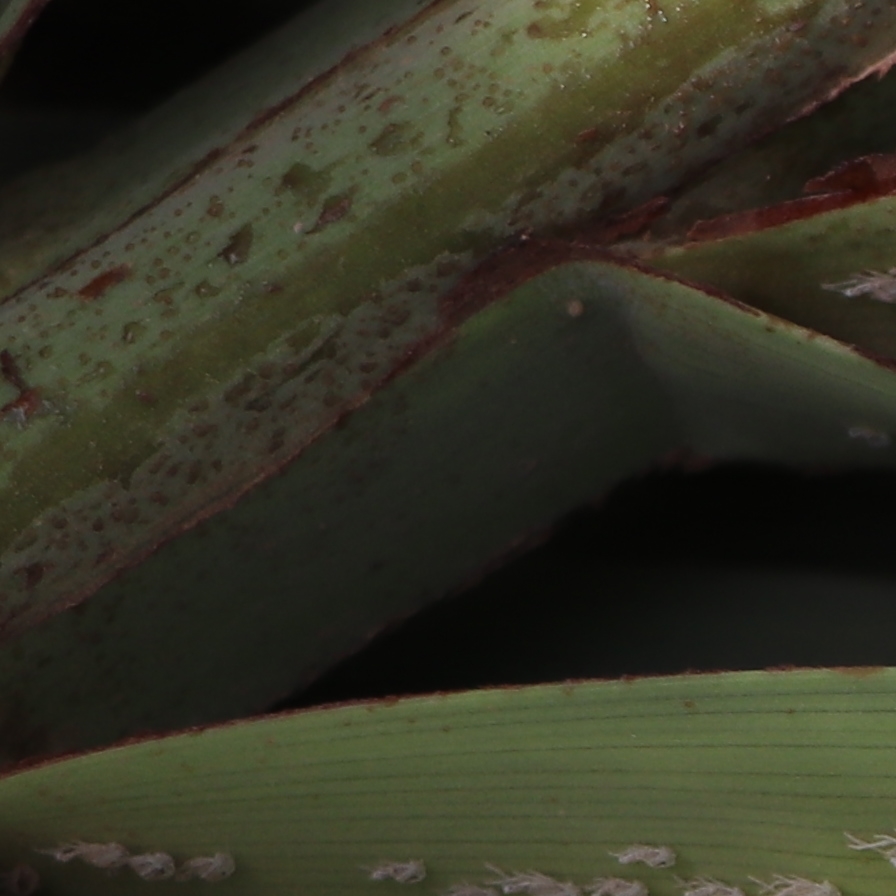
Label: Dubas